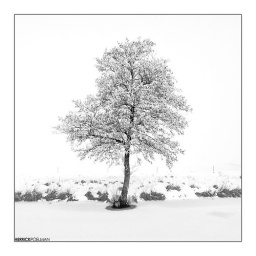
landscape in black and white